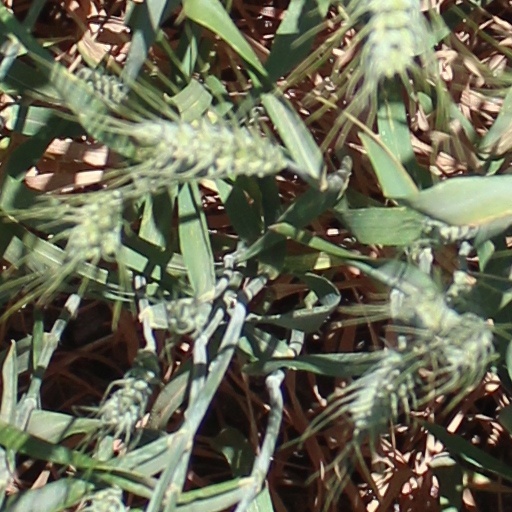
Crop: wheat